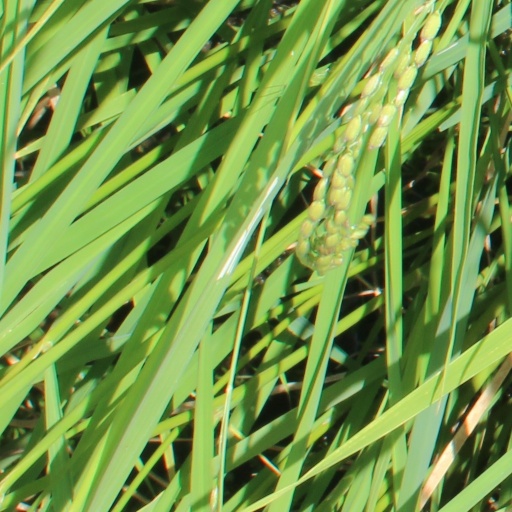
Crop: rice